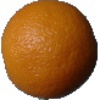
Label: Orange 1